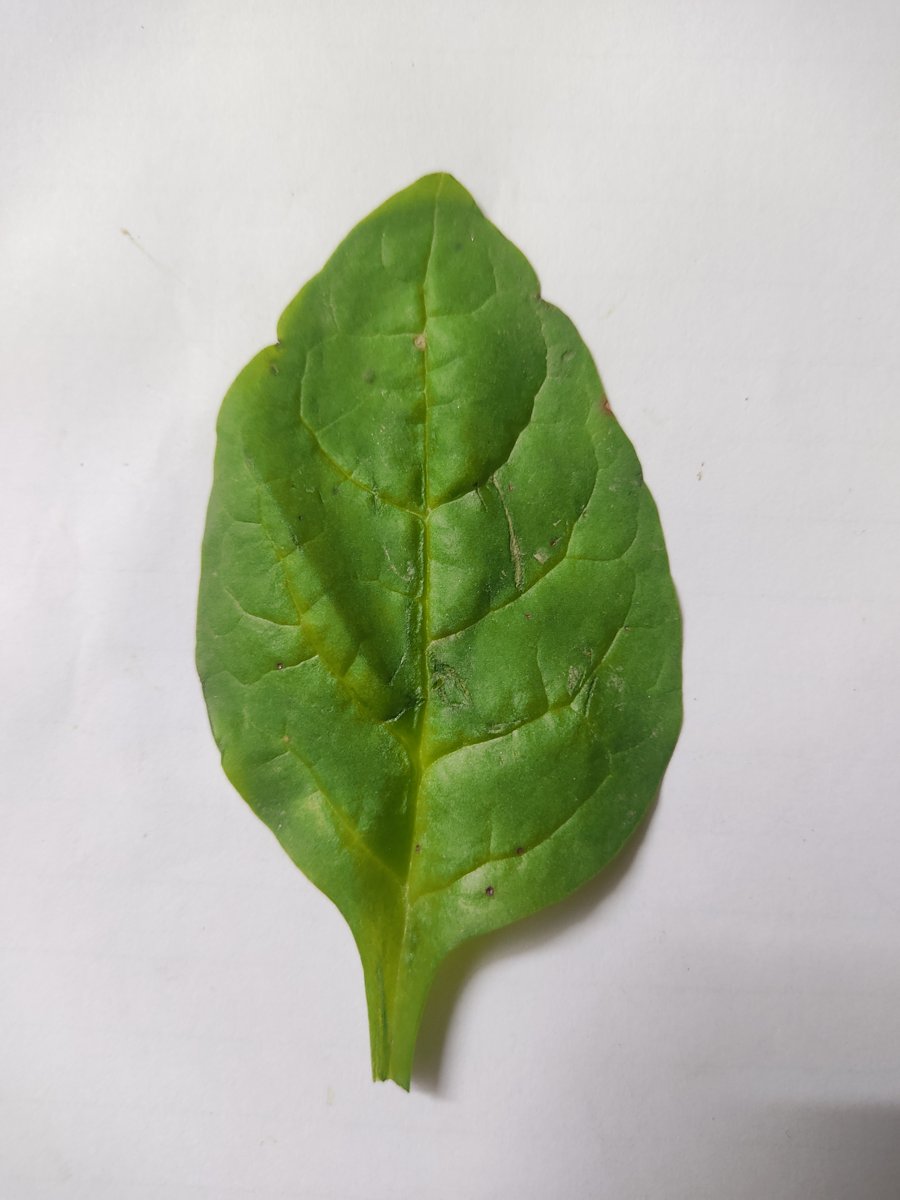
Label: Healthy-Leaf